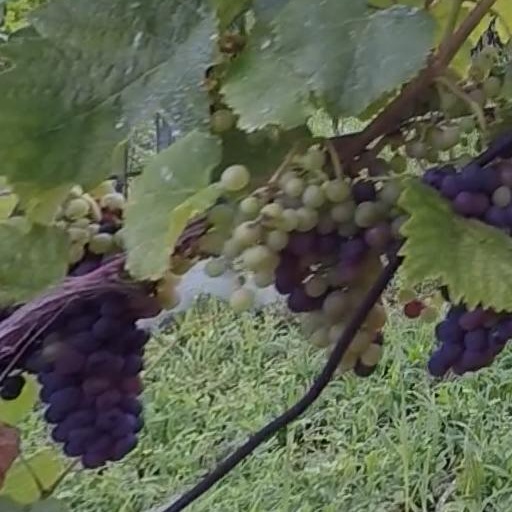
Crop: grape